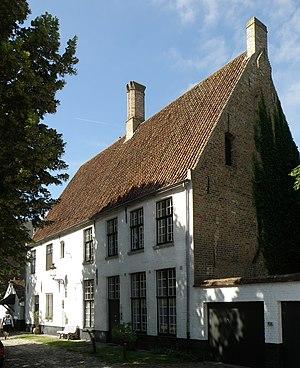
Bruges, béguinage. Maisons béguinales n° 48 (à droite) &amp
Le béguinage de Bruges est situé dans la partie méridionale du centre historique de Bruges, en Belgique. Il constitue encore aujourd’hui un espace clos que sépare de la ville un mur d'enceinte encore partiellement doublé de douves.